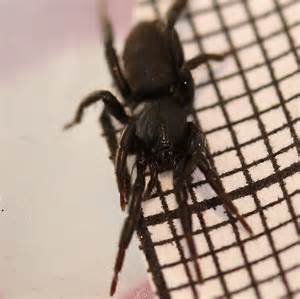
Label: ragno